Manchester Ship Canal

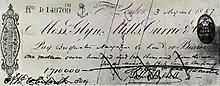
Cheque dated 3 August 1887, in the amount of £1,710,000, for the purchase of the Bridgewater Navigation Company. At the time it was the largest cheque ever presented.

The Mersey Docks Board opposed the committee's first bill, presented late in 1882, and it was rejected by Parliament in January 1883 for breaching Standing Orders. Within six weeks the committee organised hundreds of petitions from a range of bodies across the country: one representing Manchester was signed by almost 200,000 people. The requirement for Standing Orders was dispensed with, and the represented bill allowed to proceed. Some witnesses against the scheme, worried that a canal would cause the entrance to the Mersey estuary to silt up, blocking traffic, cited the case of Chester harbour. This had silted up due to a man-made cut through the Dee estuary. Faced with conflicting evidence, Parliament rejected the bill. Later mass meetings were held, including a large demonstration at Pomona Gardens on 24 June 1884. Strong opposition from Liverpool led the House of Commons Committee to reject the committee's second bill on 1 August 1884.